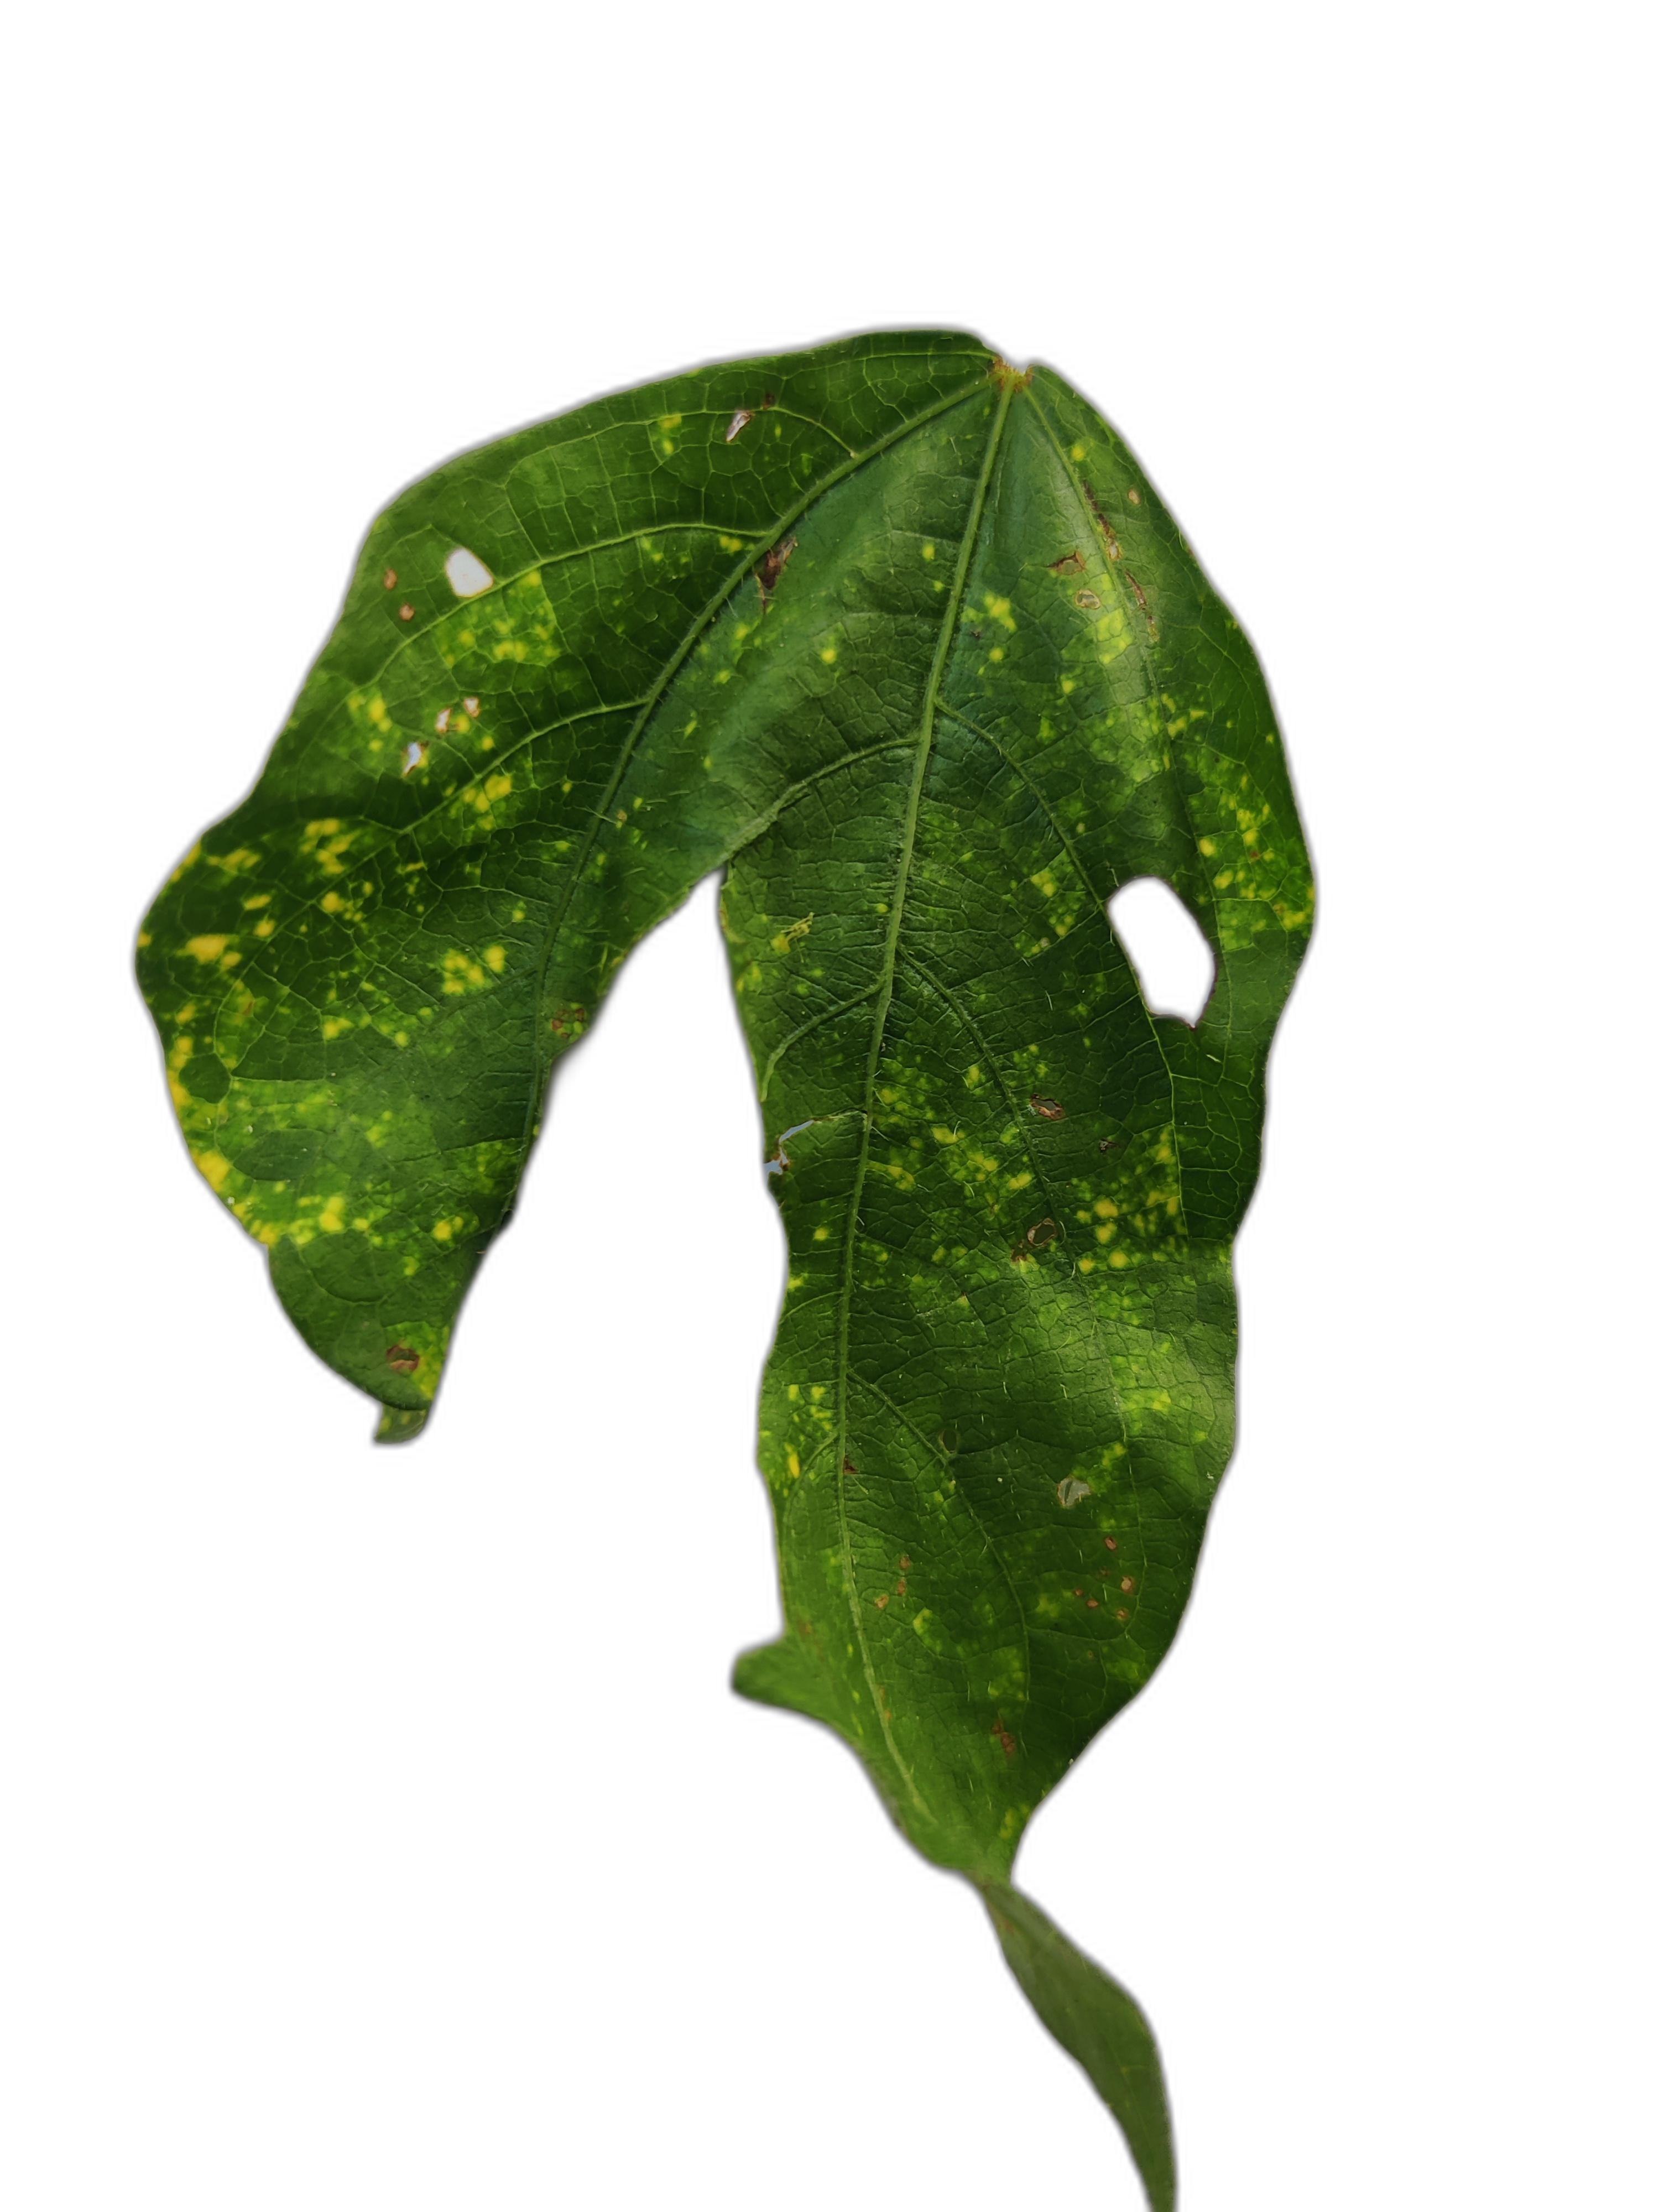
Label: Yellow Mosaic